No Country for Old Men

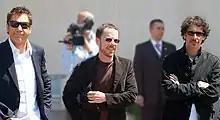
Javier Bardem (left) with the Coen brothers at the 2007 Cannes Film Festival

"No Country for Old Men" premiered in competition at the 2007 Cannes Film Festival on May 19. Stephen Robb of the BBC covered the film opening at Cannes. "With no sign yet of an undisputed classic in competition at this 60th Cannes," he said, ""No Country for Old Men" may have emerged as a frontrunner for the trophy Joel and Ethan Coen collected for "Barton Fink" in 1991. "We are very fortunate in that our films have sort of found a home here," says Joel. "From the point of view of getting the movies out to an audience, this has always been a very congenial platform."